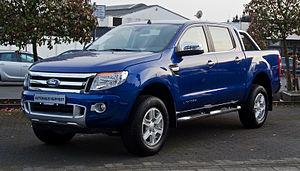
Ford of Europe AG est la filiale européenne de Ford fondée en 1967, dont le siège est à Cologne, Allemagne.
Le Ford Ranger est un pick-up tout terrain fabriqué par le constructeur automobile américain Ford depuis 1998. Il en est actuellement à sa troisième génération.